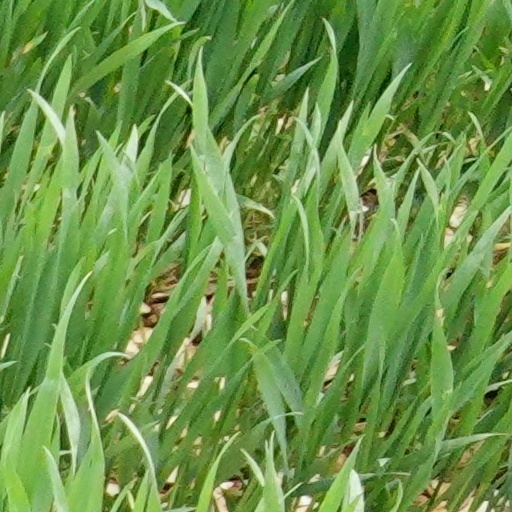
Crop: wheat